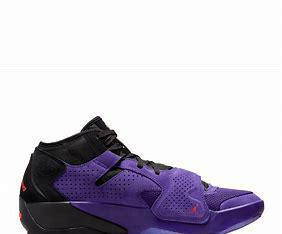
Brand: Jordan
Model: Zion 2